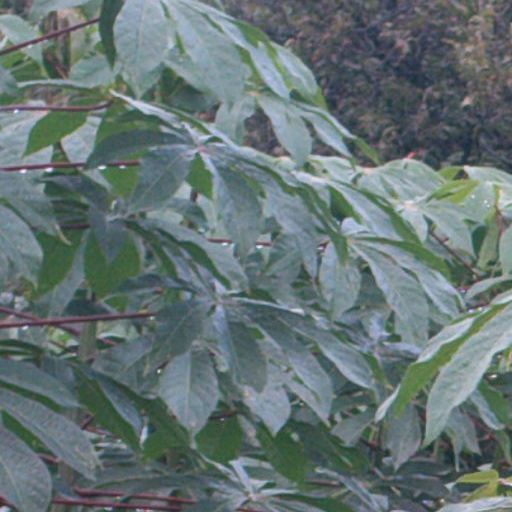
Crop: cassava